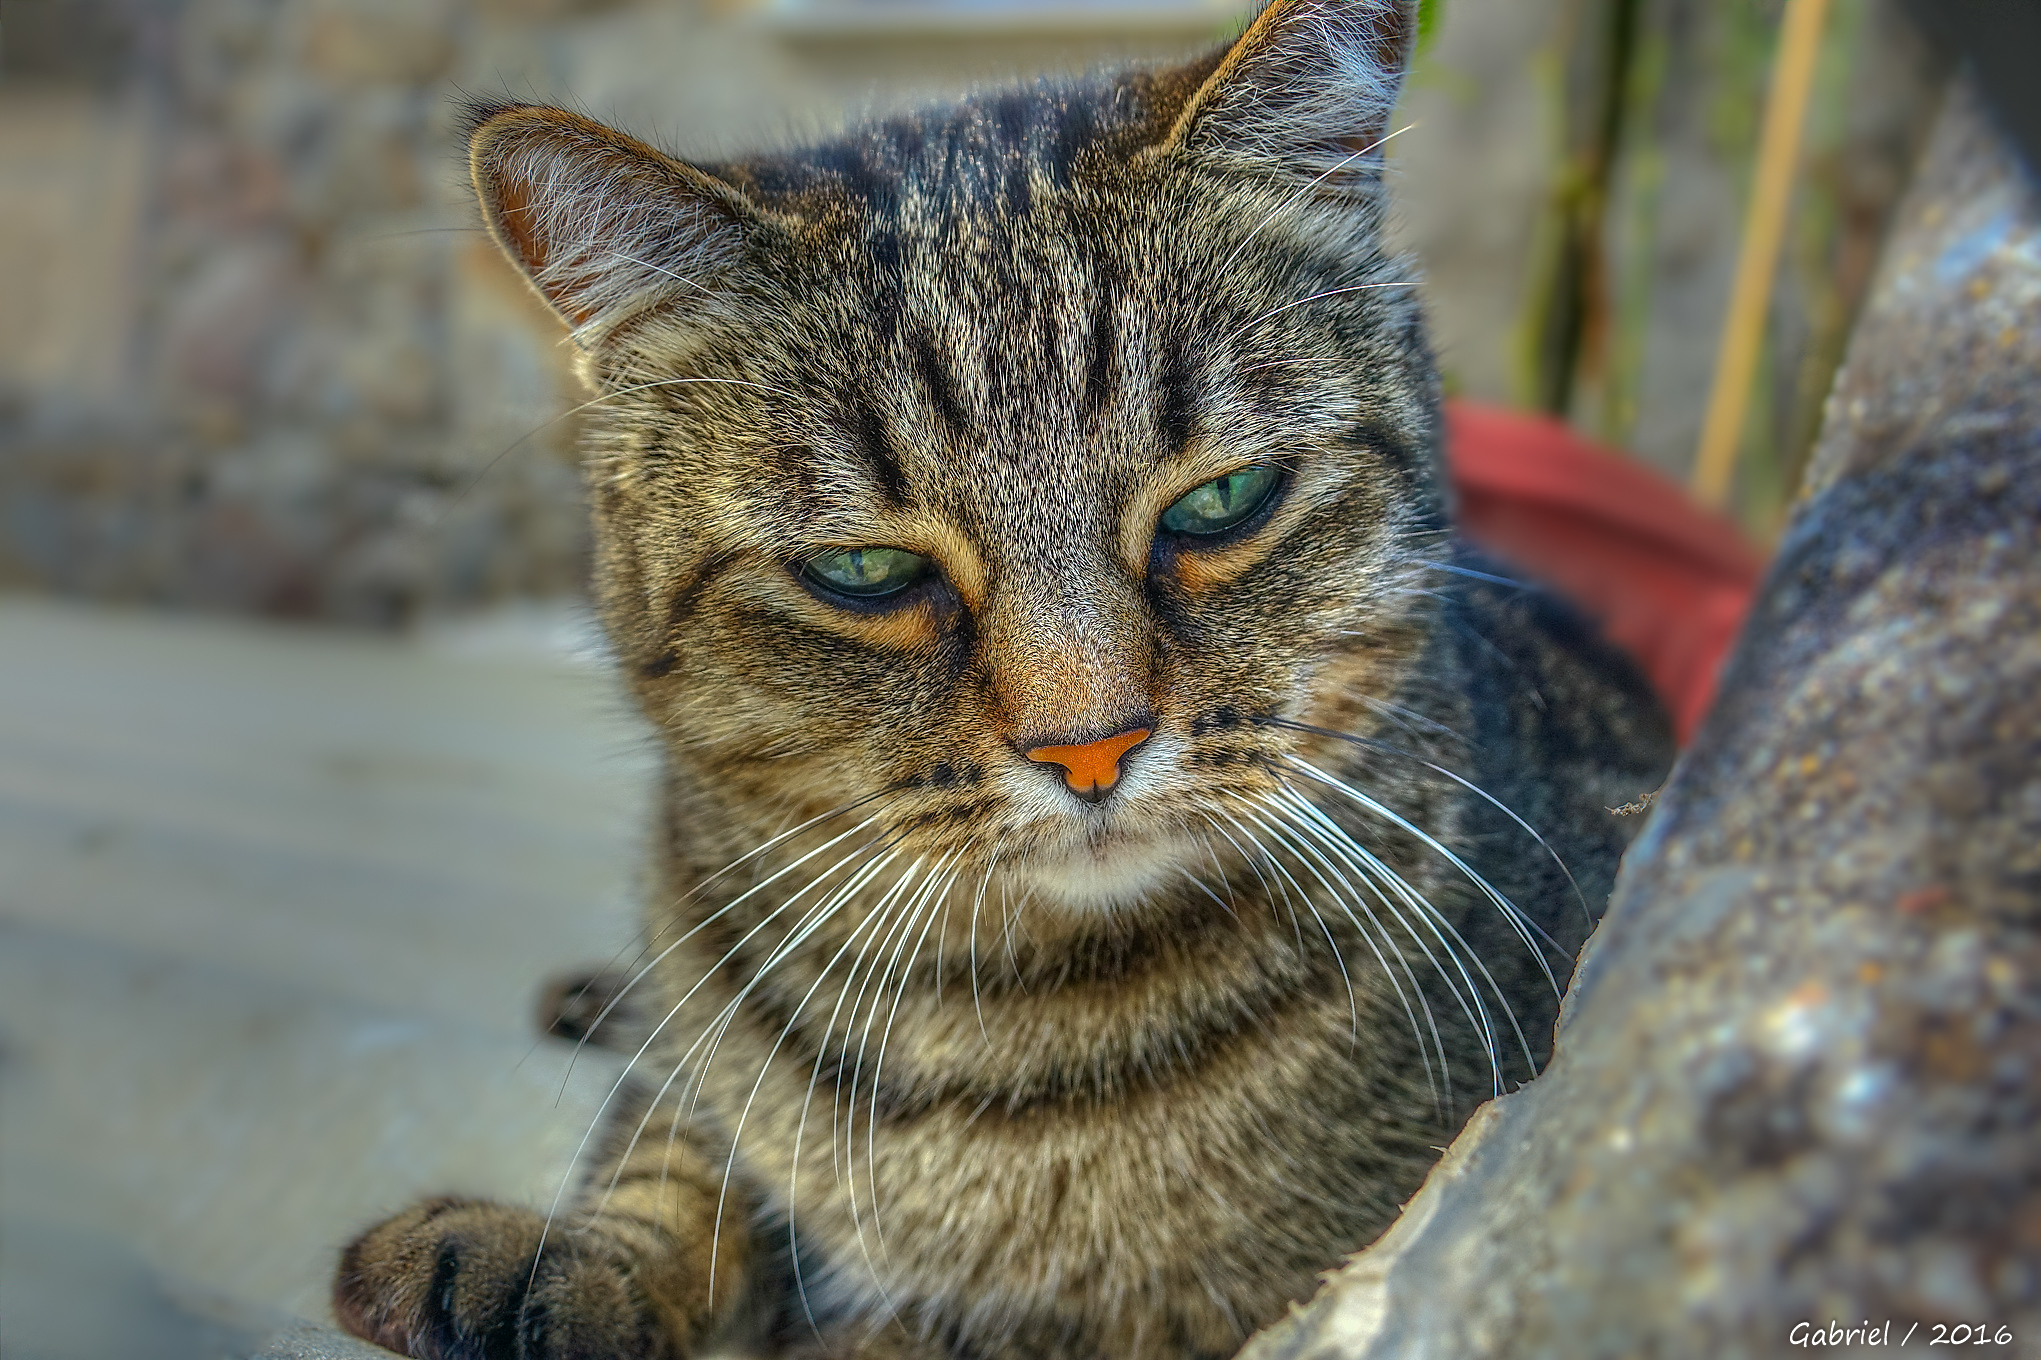
cat, mammal, fauna, close up, cats, whiskers, animals, vertebrate, gatos, ggl1, gaby1, xovesphoto, sonydscrx10iii, sonyrx10iii, rx10iii, rx10m3, animales, chunita, tabby cat, european shorthair, wild cat, small to medium sized cats, cat like mammal, domestic short haired cat, pixie bob, rusty spotted cat, toyger